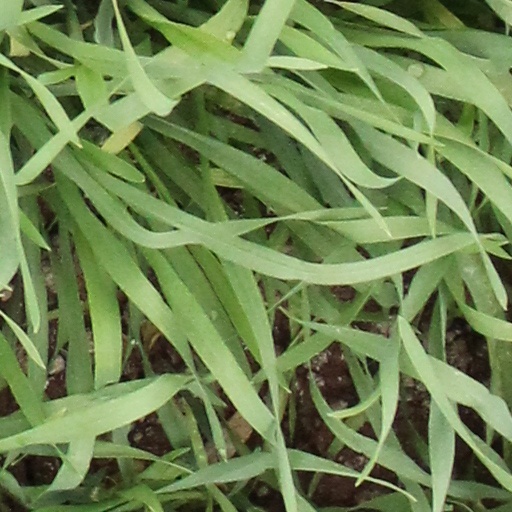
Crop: wheat